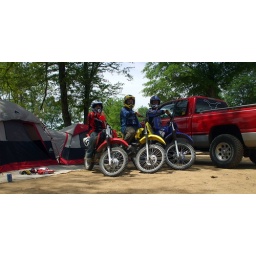
My boys and I on our camping trip, dirt bike riding in NC.